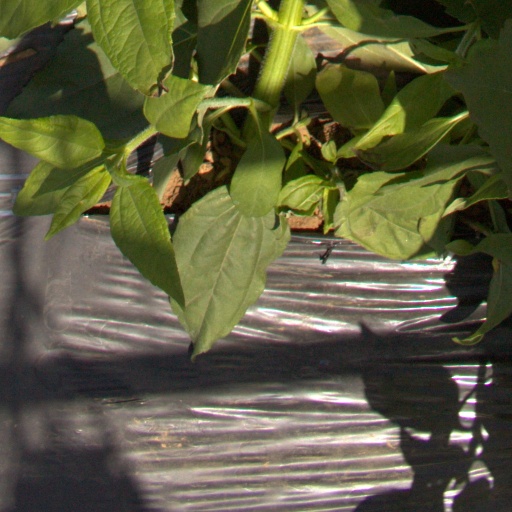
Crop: Jerusalem artichoke